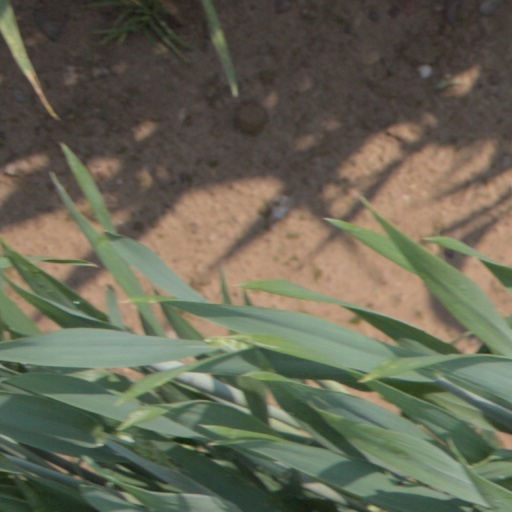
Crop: wheat